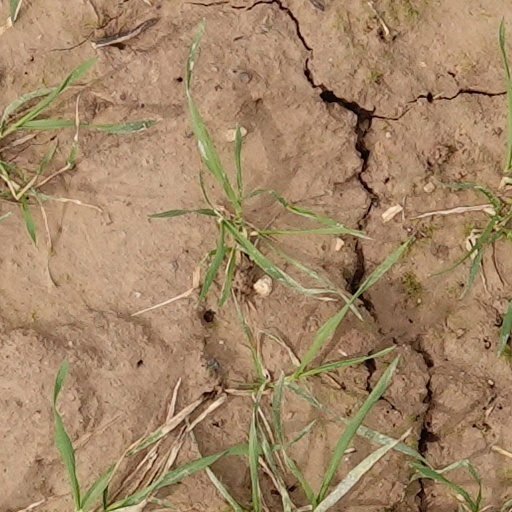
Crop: wheat